Studio in the Country

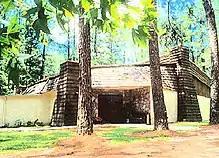
Studio in the Country

Studio in the Country is a recording studio located at 21443 Hwy 436 in Washington Parish, Louisiana.